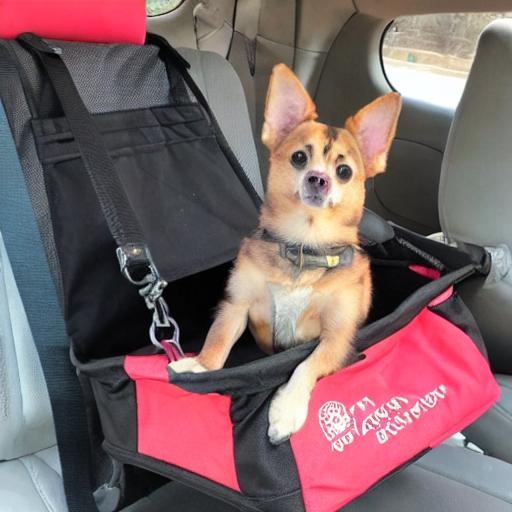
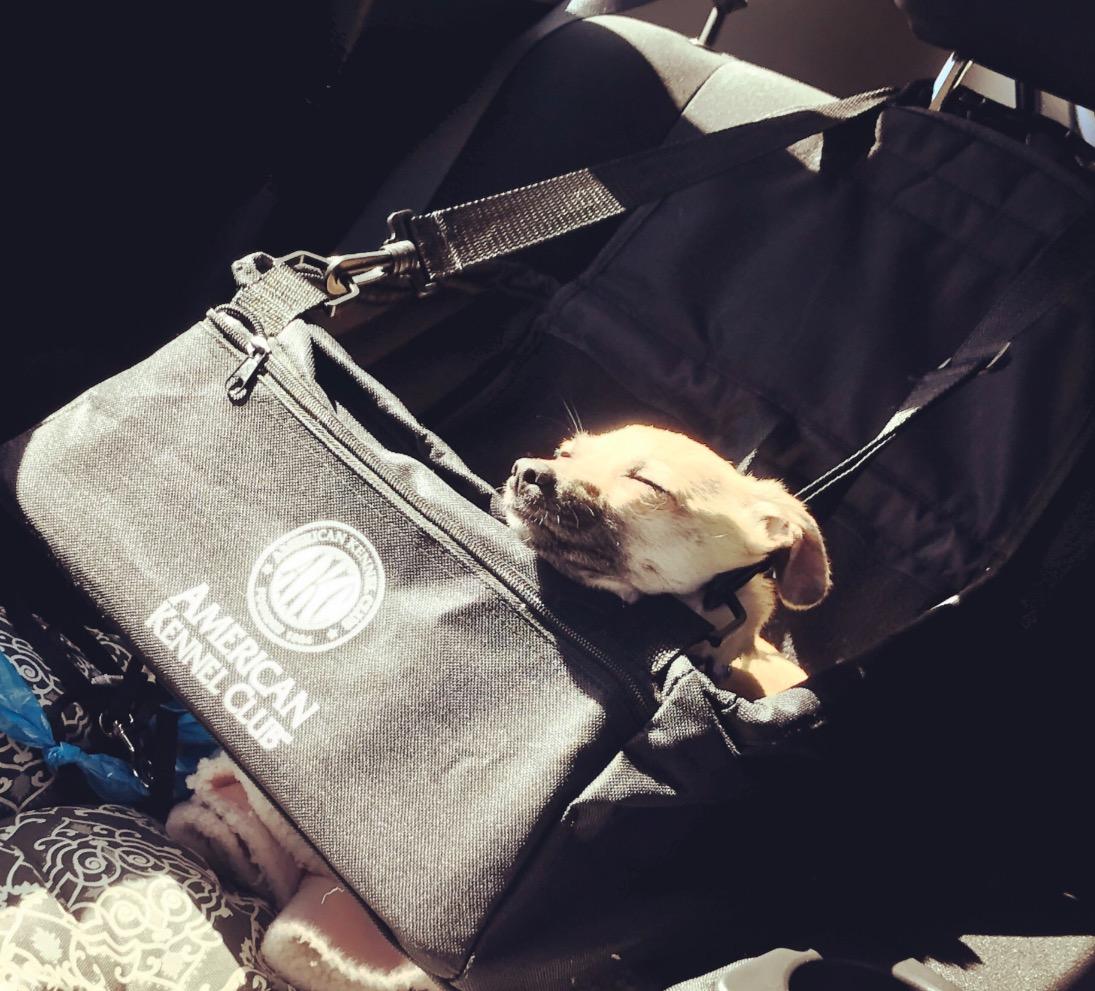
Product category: items_kennel
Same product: no